James Thompson (surveyor)

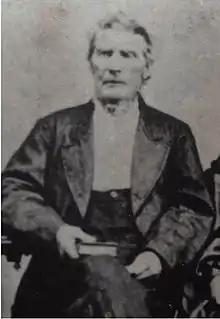
Thompson in the 1860s

James Thompson (1789October 6, 1872) was an American surveyor who created the first plat of Chicago. Born in South Carolina, Thompson moved to Kaskaskia in southern Illinois as a young man and lived in the area for the rest of his life, working primarily as a surveyor. He was hired to plat settlements at the ends of the proposed Illinois and Michigan Canal in northern Illinois; he completed the plat of Chicago, the settlement at the eastern end, on August 4, 1830. After completing his survey of Chicago he returned to the Kaskaskia area and declined an offer of land in Chicago in favor of a cash payment. In addition to his surveying work, he served in various positions such as probate judge, county commissioner, and officer in the Illinois militia during the Black Hawk War.